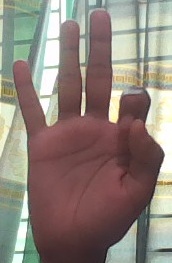
ASL sign: 9